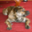
Label: dog